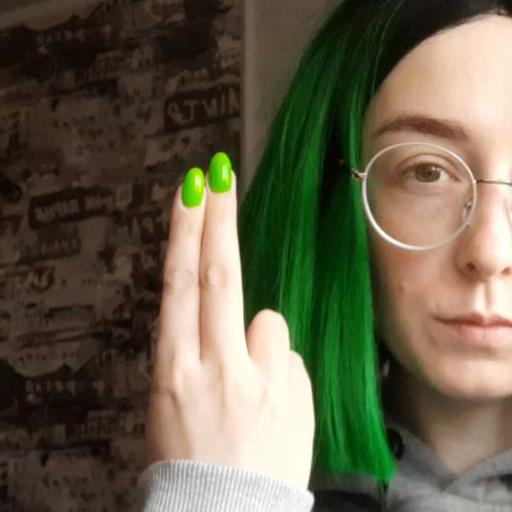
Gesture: two_up_inverted